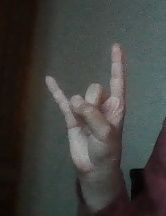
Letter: la